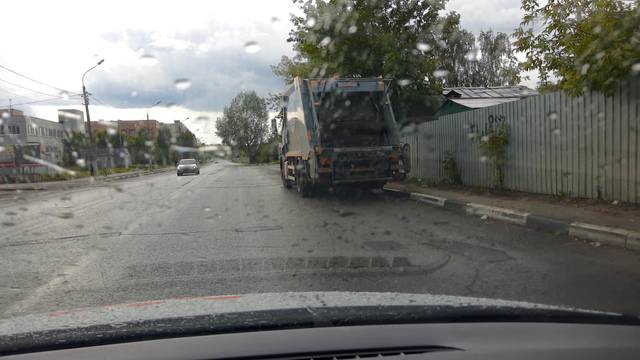
Region: Russia
Coordinates: 55.775, 38.431